Christianity in Roman Britain

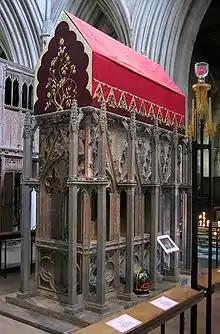
Shrine of Saint Alban in St Albans Cathedral

The existence of Christian symbolism on flagons, bowls, cups, spoons, wine strainers and other items used to hold food or drink suggests the existence of Christian feasts in Roman Britain. That many of these items, such as those from the Water Newton hoard, were lavish, suggests that the Christian community might depend on its wealthier members for their ceremonial material.